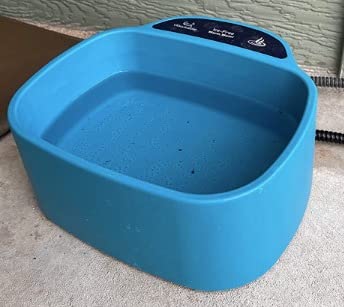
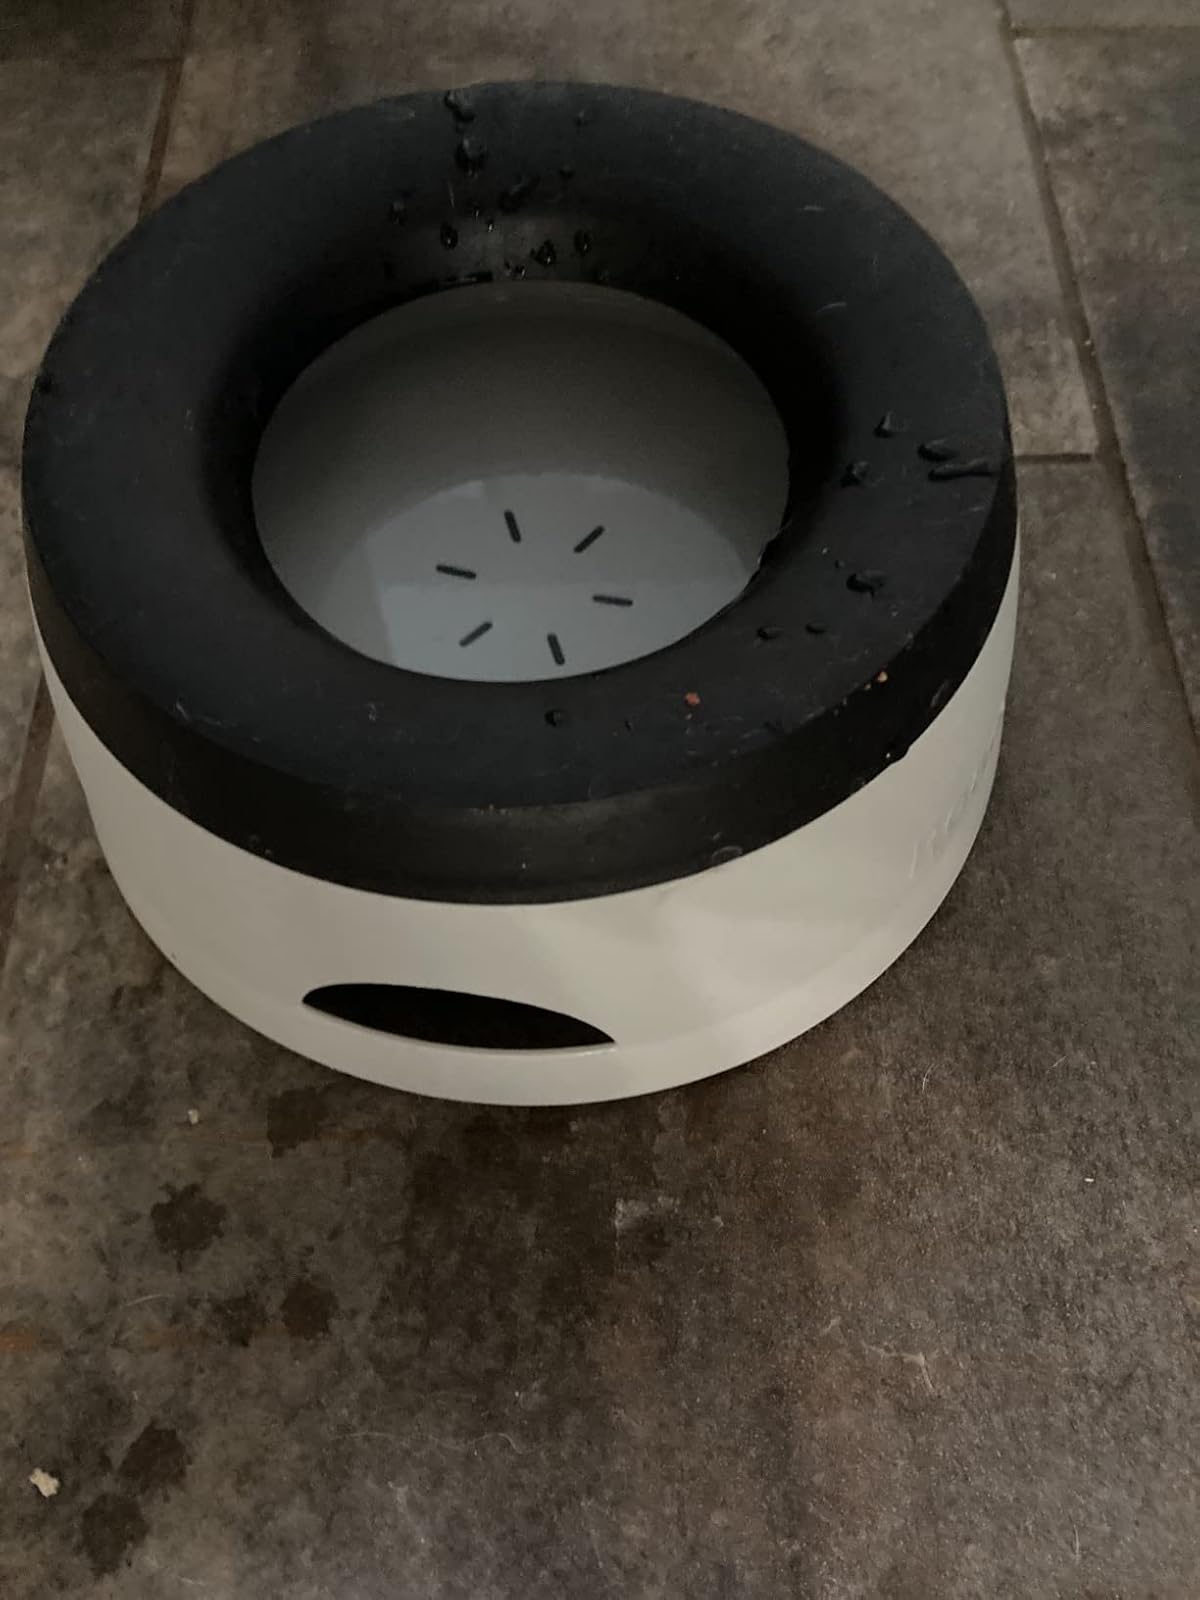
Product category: items_bowl
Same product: no